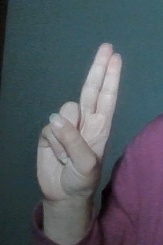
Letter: taa